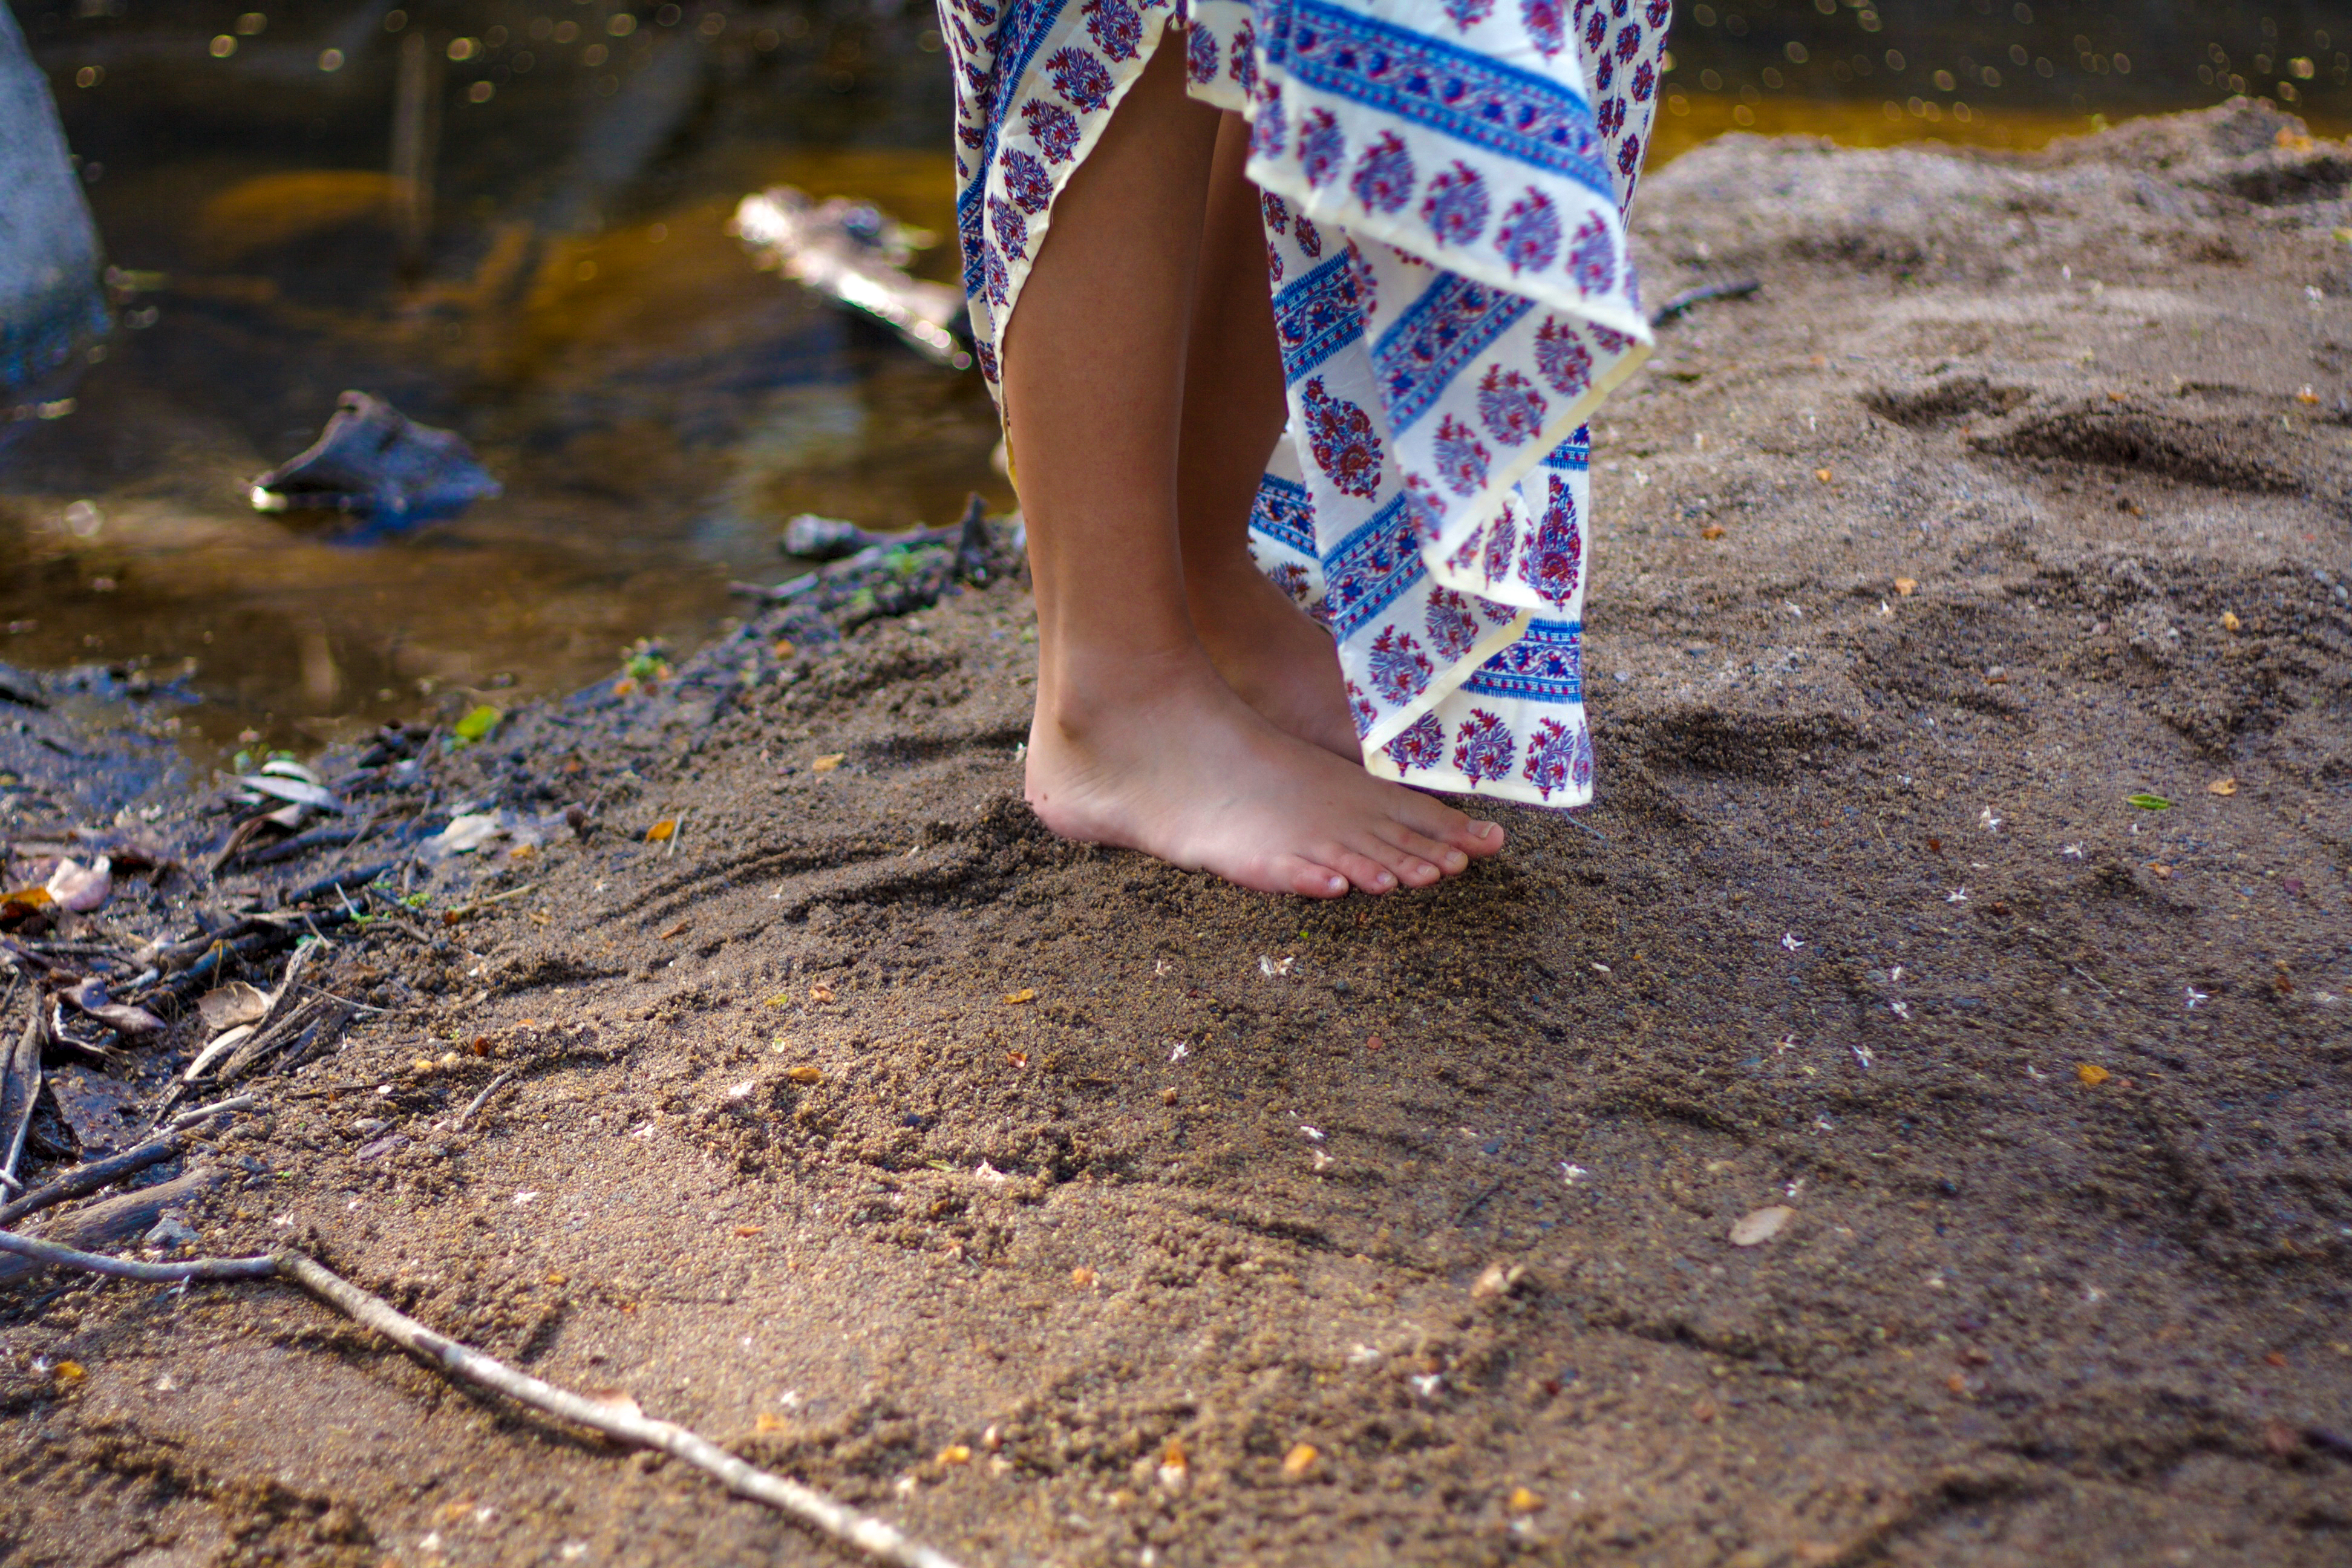
woman, feet, leg, spring, dirt, color, soil, blue, season, material, barefoot